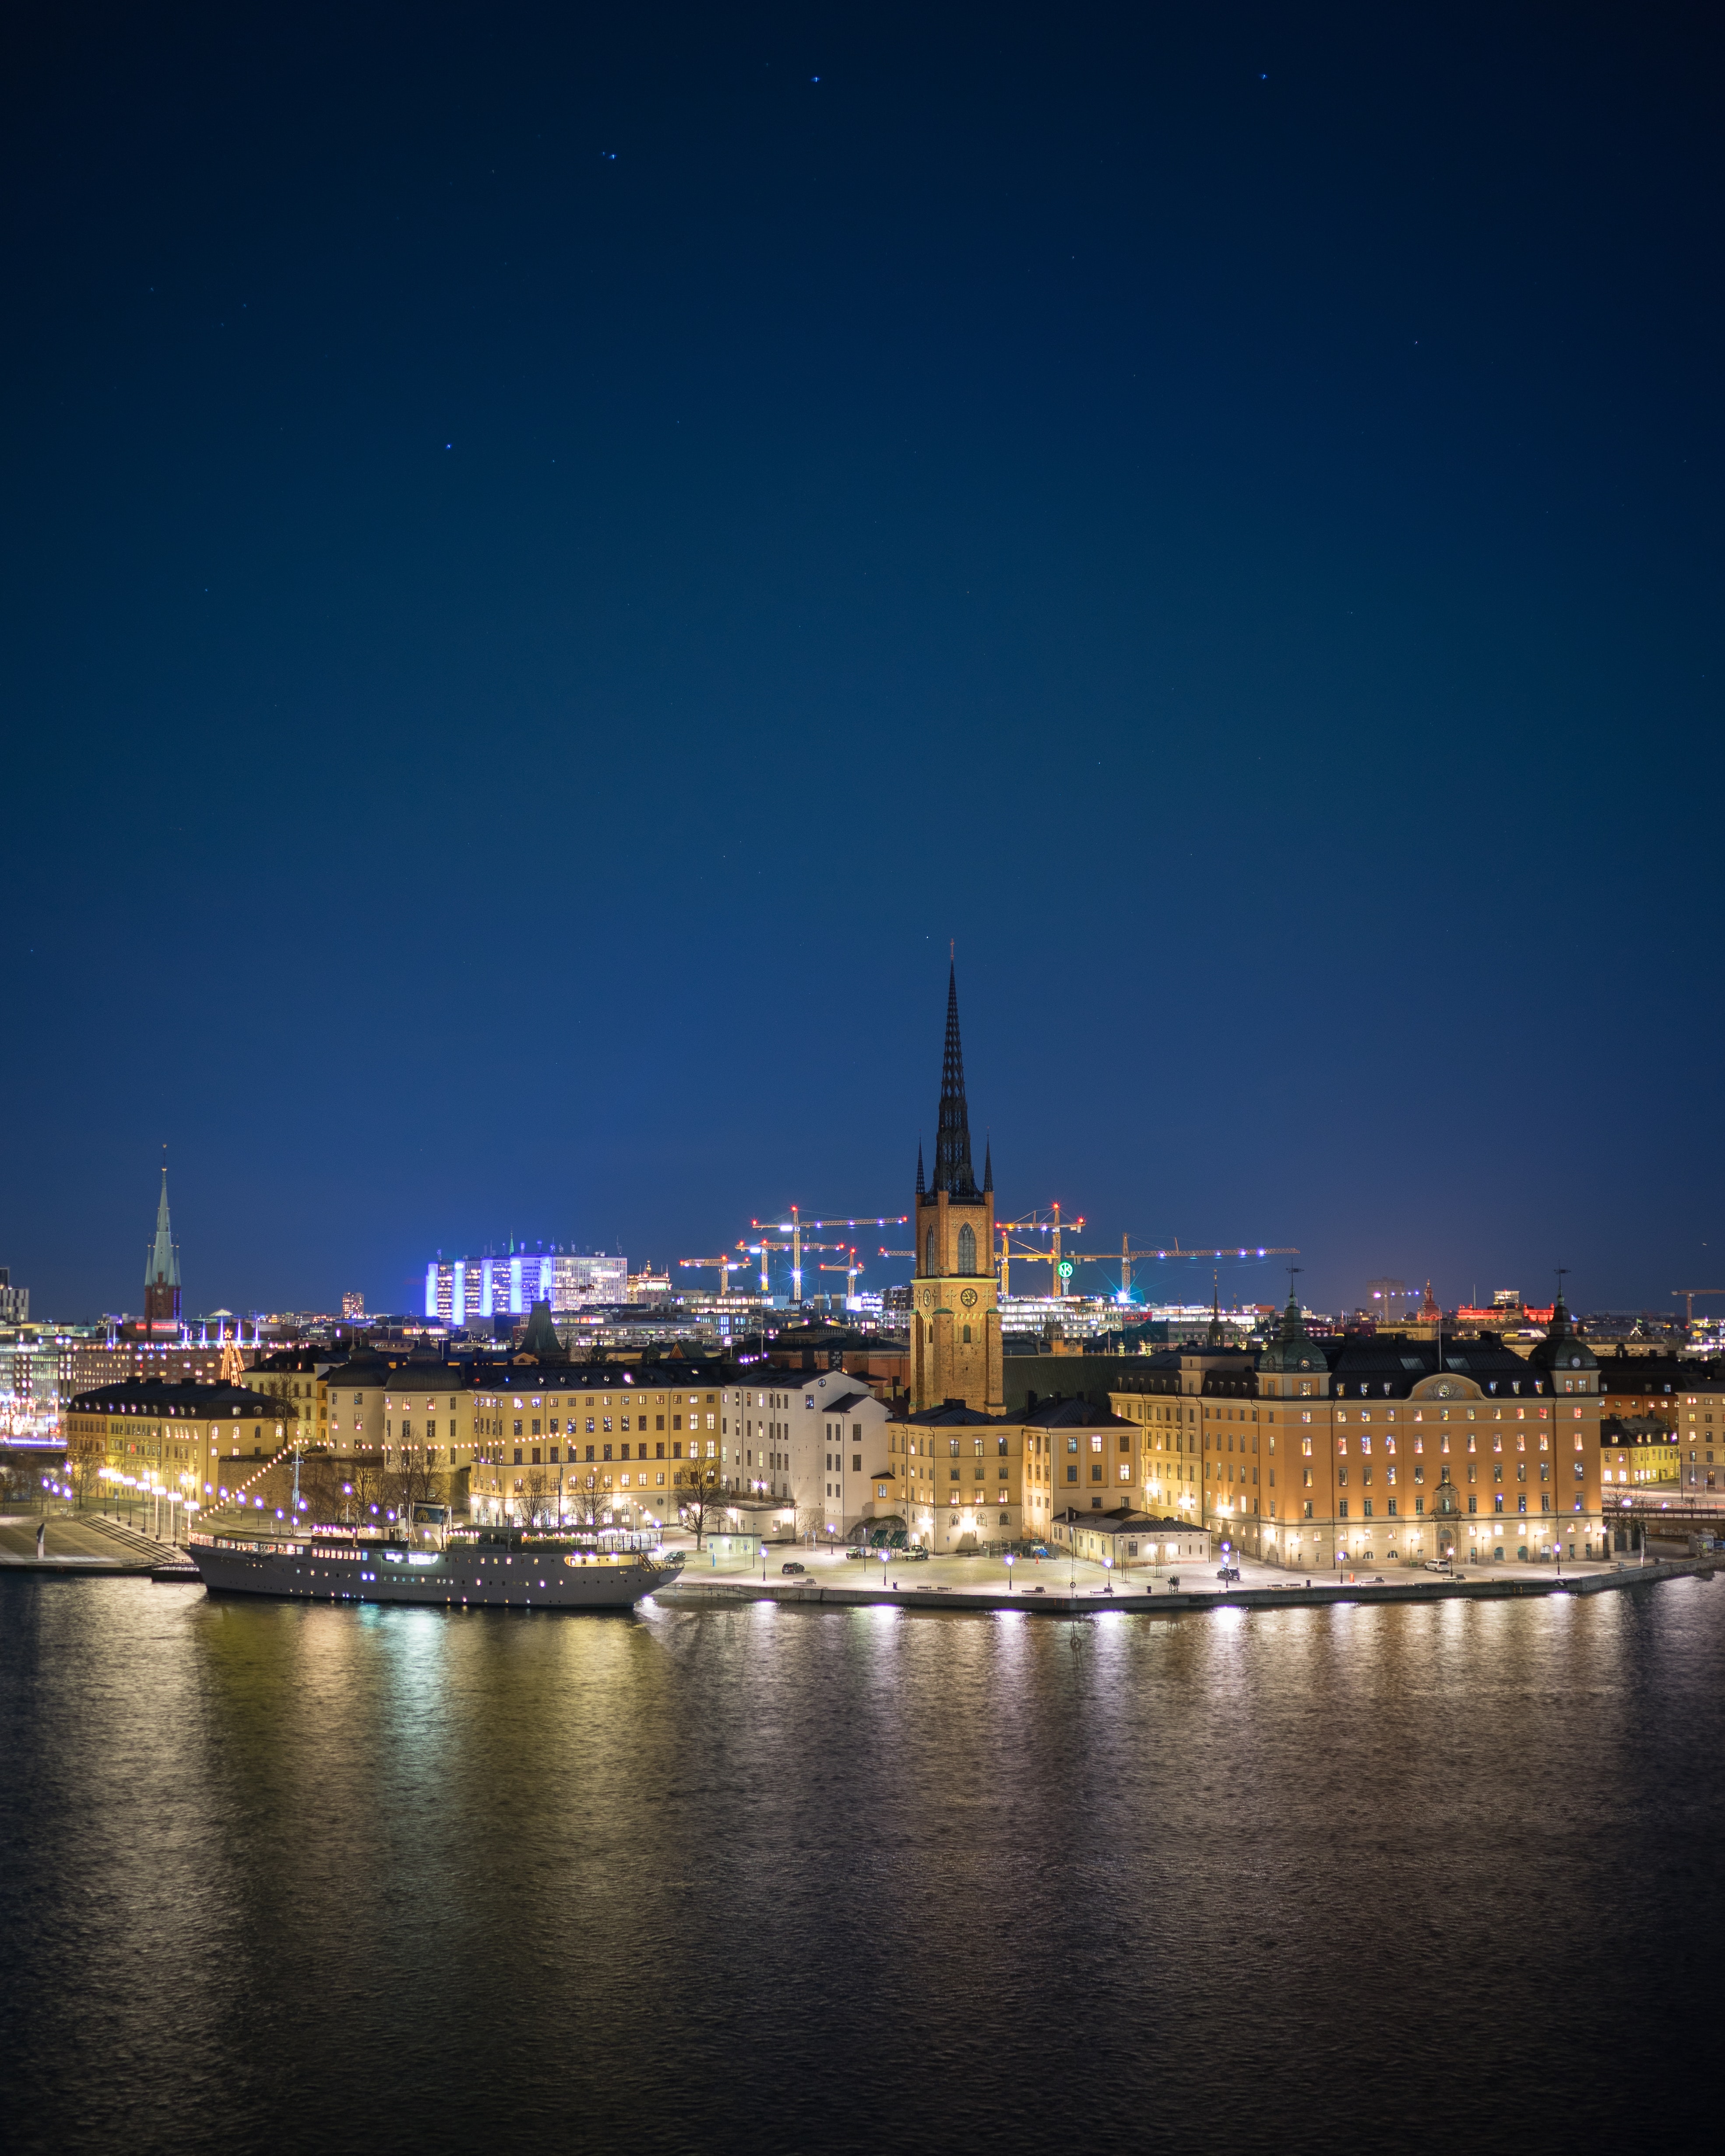
night, sky, landmark, water, city, river, reflection, metropolitan area, cityscape, skyline, urban area, town, human settlement, architecture, metropolis, evening, tower, cloud, waterway, horizon, building, tourism, sea, channel, tourist attraction, midnight, bridge, palace, vacation, spire